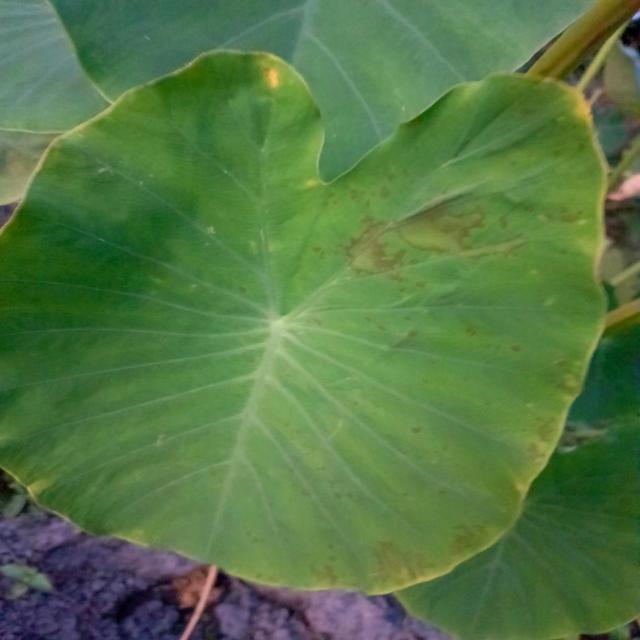
Label: Mid_Blight